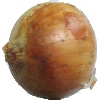
Label: Onion White 1